History of theatre

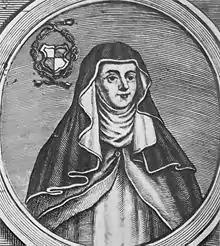
Hrosvitha of Gandersheim, the first dramatist of the post-classical era.

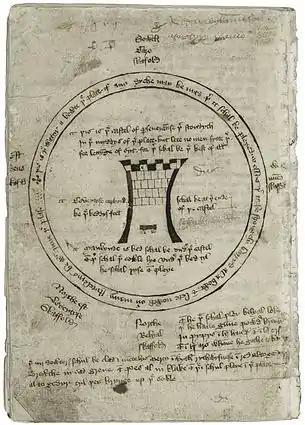
Stage drawing from 15th-century vernacular morality play "The Castle of Perseverance" (as found in the Macro Manuscript).

Following the expansion of the Roman Republic (509–27 BC) into several Greek territories between 270 and 240 BC, Rome encountered Greek drama. From the later years of the republic and by means of the Roman Empire (27 BC-476 AD), theatre spread west across Europe, around the Mediterranean and reached England; Roman theatre was more varied, extensive and sophisticated than that of any culture before it. While Greek drama continued to be performed throughout the Roman period, the year 240 BC marks the beginning of regular Roman drama. From the beginning of the empire, however, interest in full-length drama declined in favour of a broader variety of theatrical entertainments.